IPhone hardware

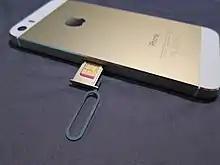
An iPhone 5S with the SIM slot open. The SIM ejector is still placed in the eject hole.

The iPhone features an internal rechargeable lithium-ion battery. Like an iPod, but unlike most other mobile phones at the time of its launch, the battery is not user-replaceable. The iPhone can be charged when connected to a computer for syncing across the included USB to dock connector cable, similar to charging an iPod. Alternatively, a USB to AC adapter (or "wall charger", also included) can be connected to the cable to charge directly from an AC outlet. Some models of the iPhone support wireless charging. A distinction to Android devices is that connecting an iPhone to a charger while powered off causes it to power on rather than showing a battery indicator without booting.